Pantesco dialect

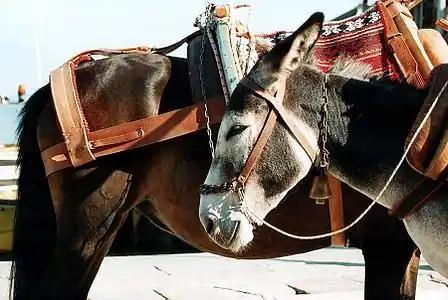
Several Arabic loanwords were used only as commands for, or in reference to, donkeys. These include "árfa", "bbarrà", "harráçi" and "ššèkku".

As a Sicilian dialect, the larger part of the vocabulary of Pantesco is found in the dialects of mainland Sicily. However, in addition to the Siculo-Arabic substrata found in the mainland dialects, a considerable number of Arabic borrowings derived from the more recently extinct dialect spoken on the island are identifiable.